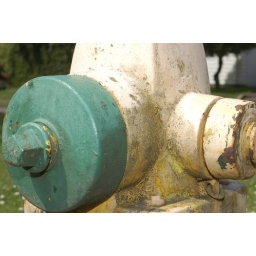
Green cap adorns a faded yellow water hydrant in Roseburg, Ore.